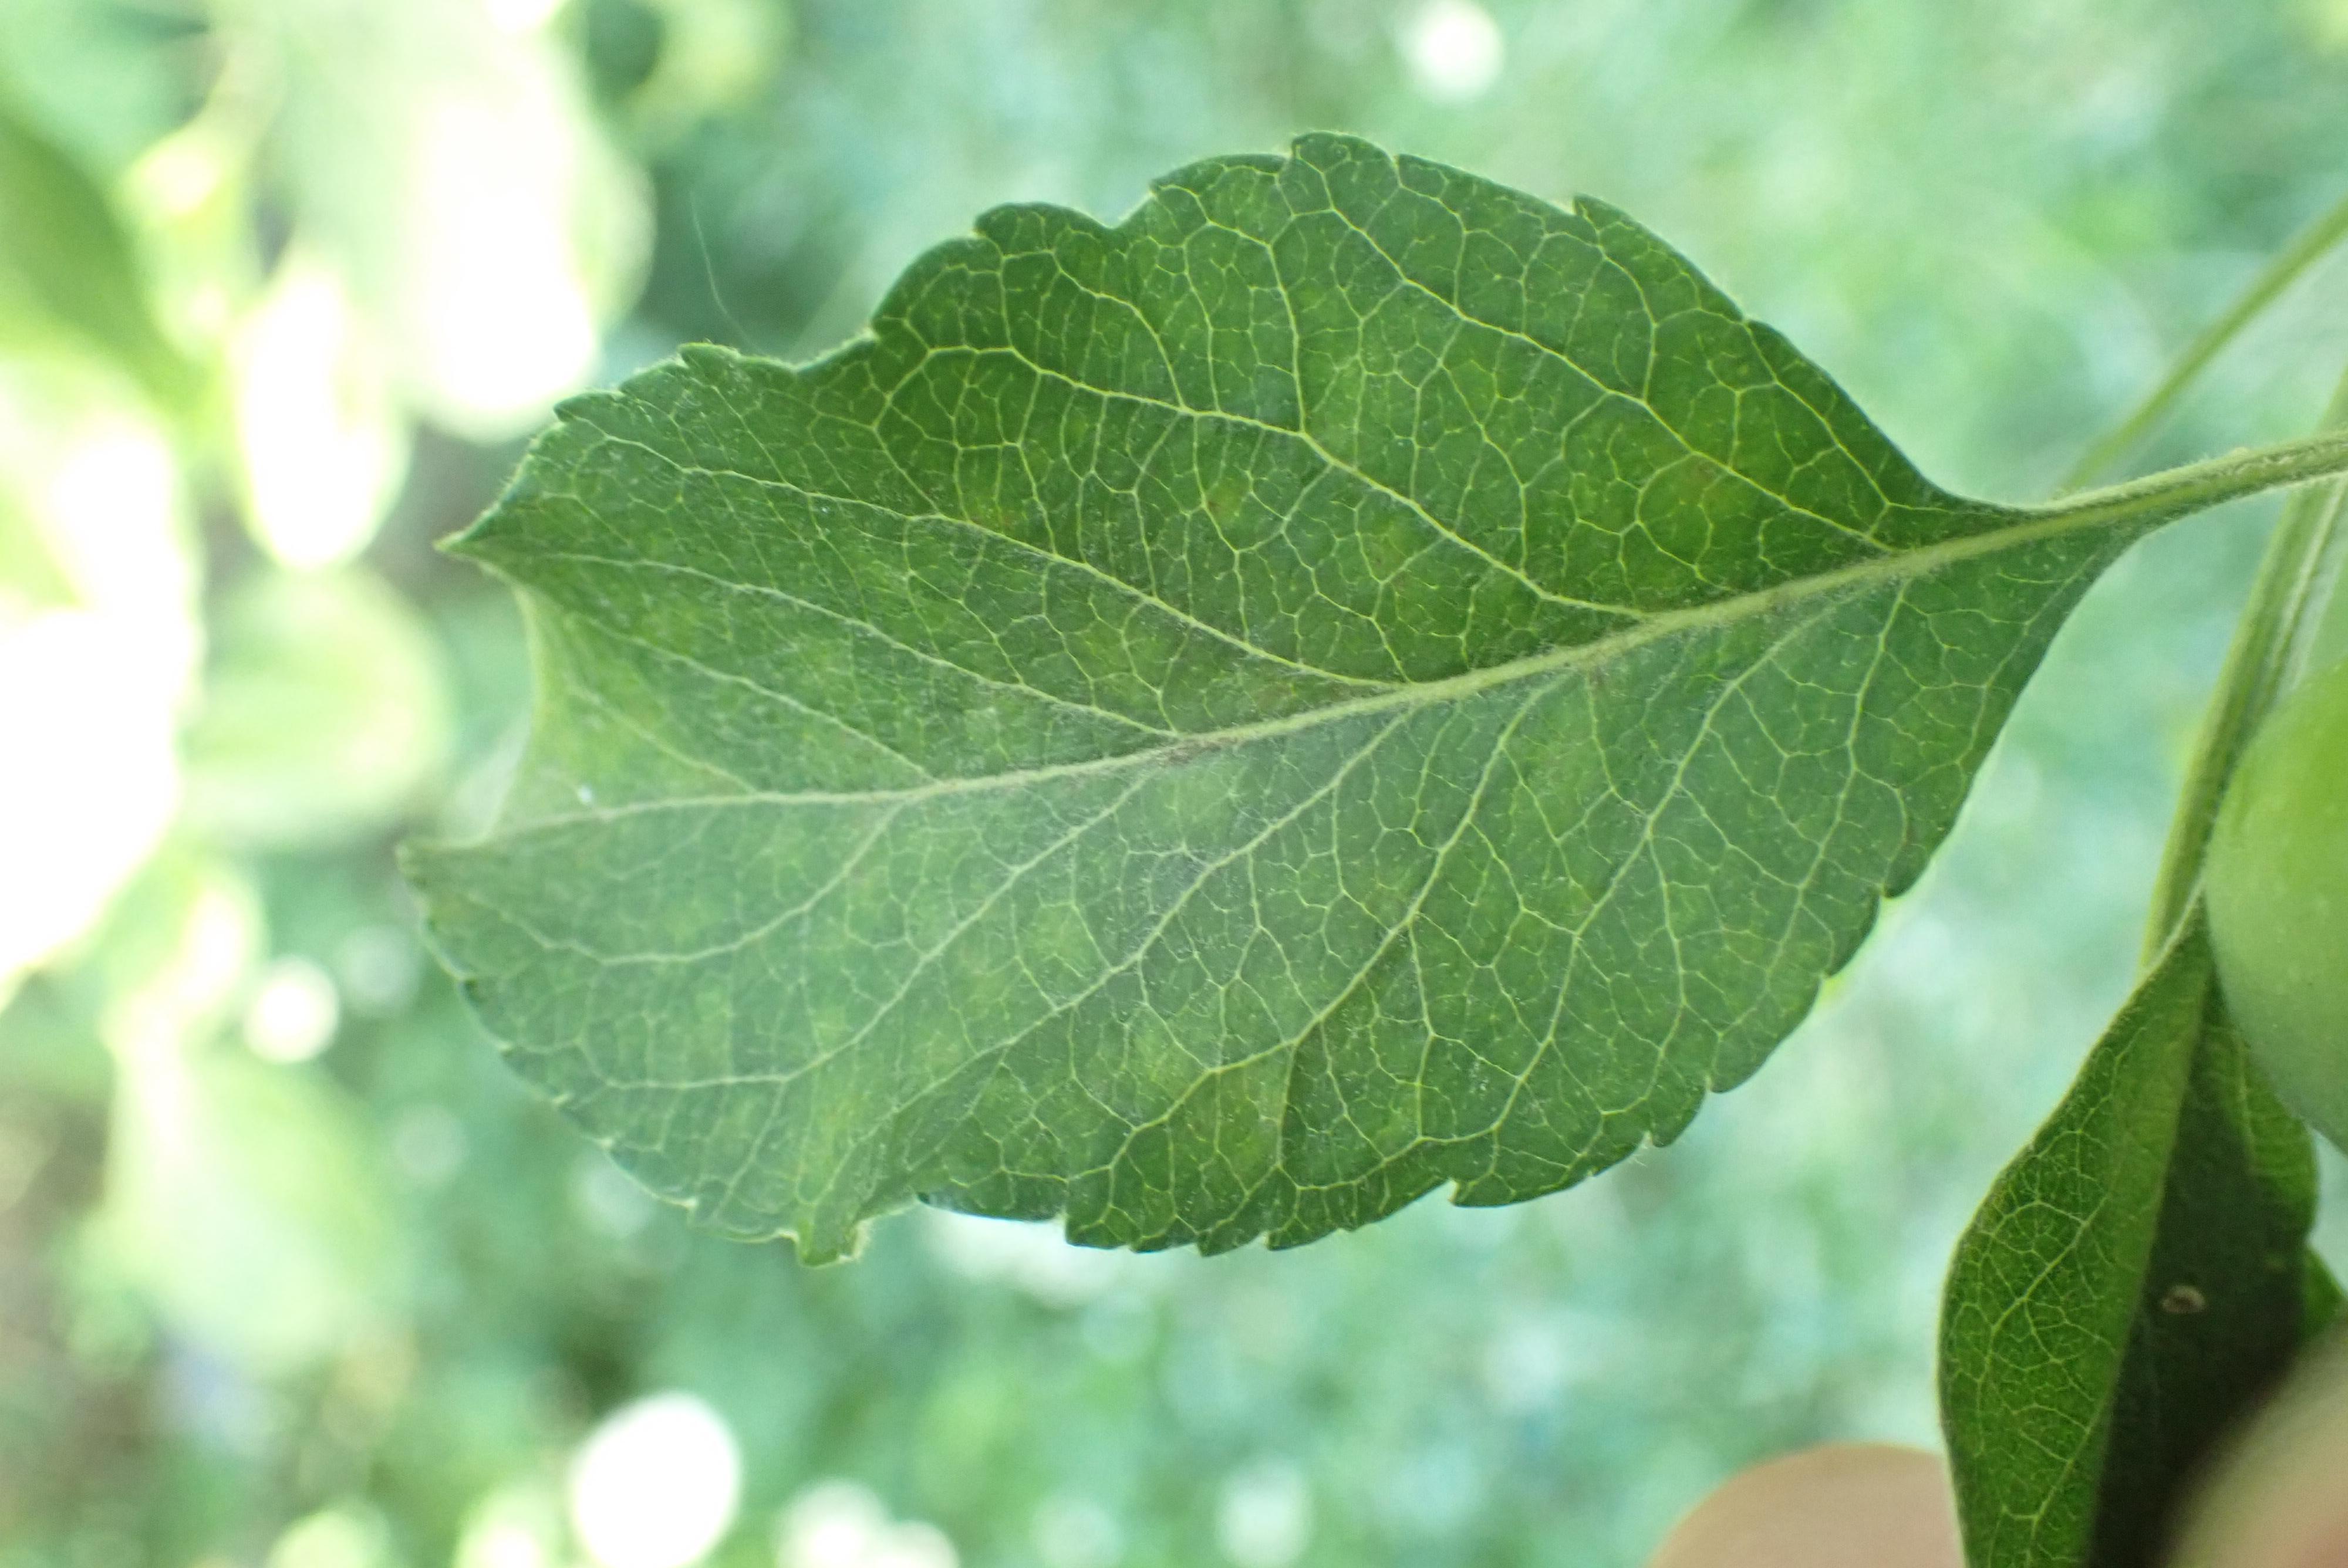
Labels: scab